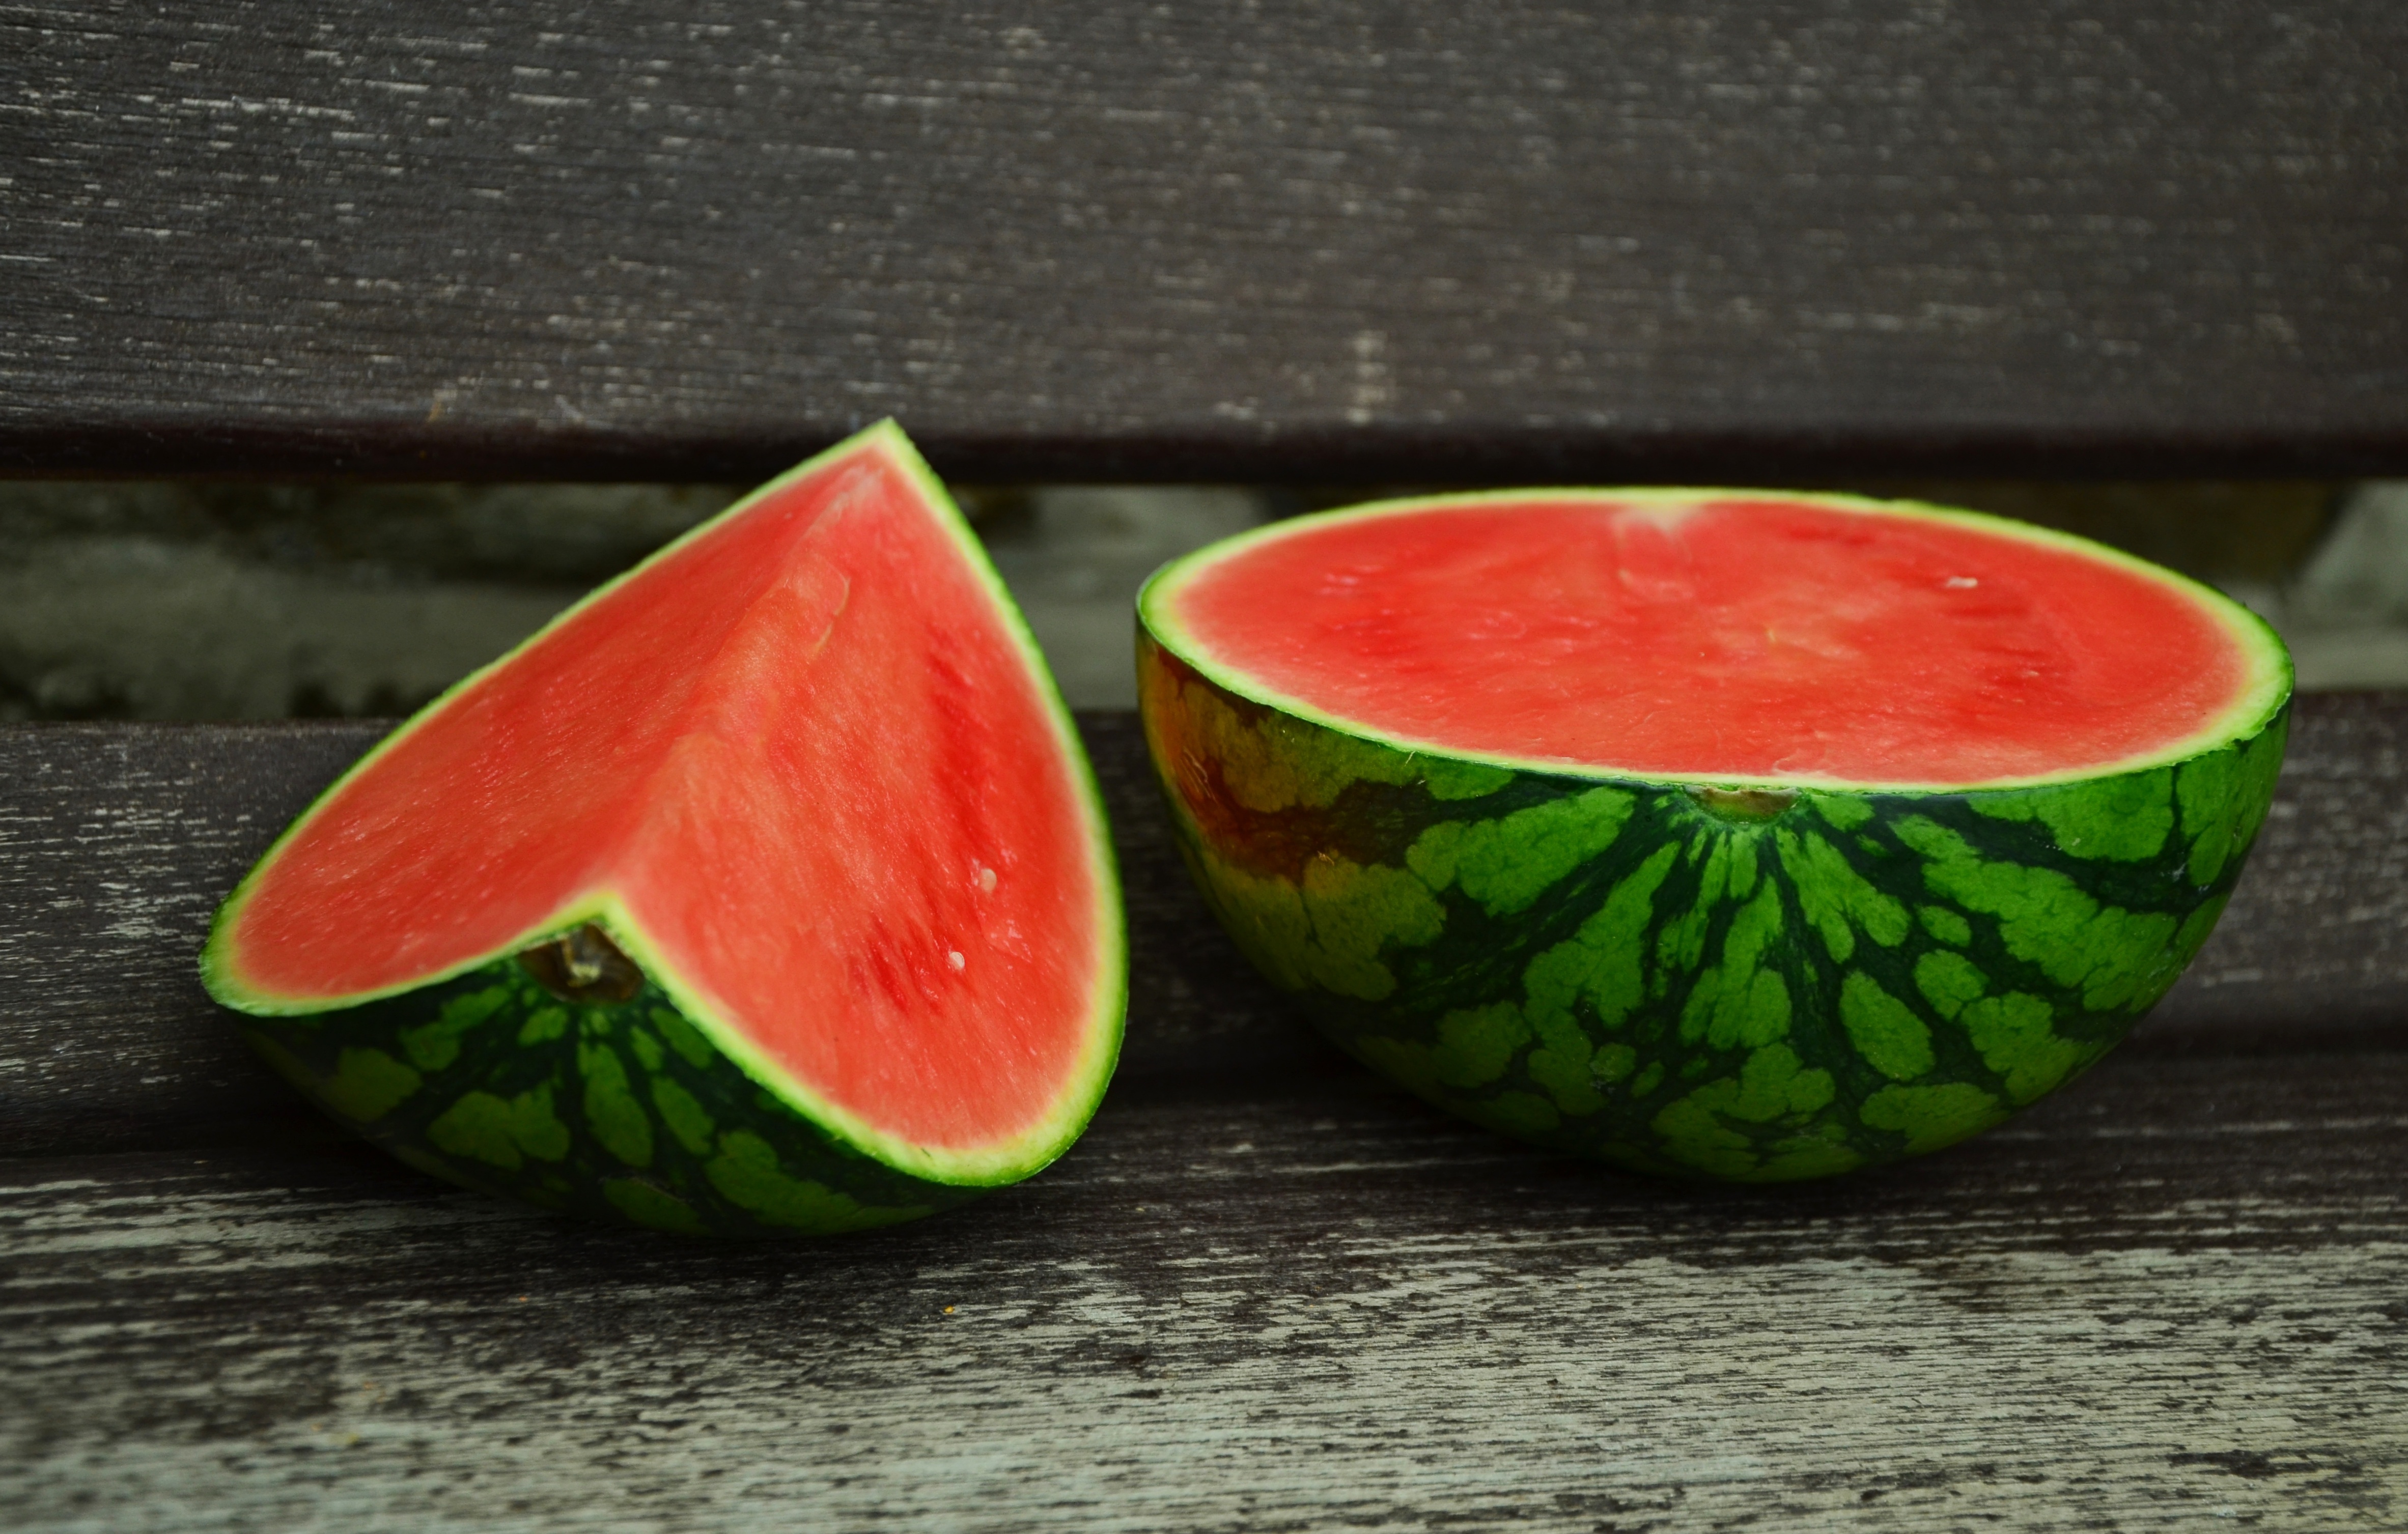
plant, fruit, ripe, heart, food, produce, juicy, healthy, eat, watermelon, delicious, pulp, refreshment, carving, vitamins, bless you, melon, section, flowering plant, land plant, citrullus, cucumber gourd and melon family